John Lloyd Wharton

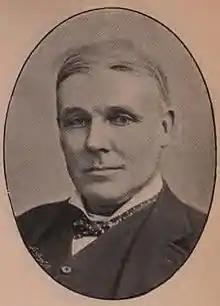

John Lloyd Wharton (18 April 1837 – 11 July 1912) was a Barrister and a Conservative Party politician. He was the Member of Parliament (MP) for Durham then MP for Ripon.